Bird visual acuity rendering: 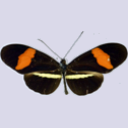
Butterfly visual acuity rendering: 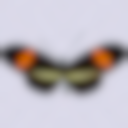
Species: erato
Subspecies: petiverana
Sex: male
View: dorsal
Type status: ST
Hybrid status: subspecies synonym
Locality: Vera Cruz MEX VC
Coordinates: 19.2, -96.133